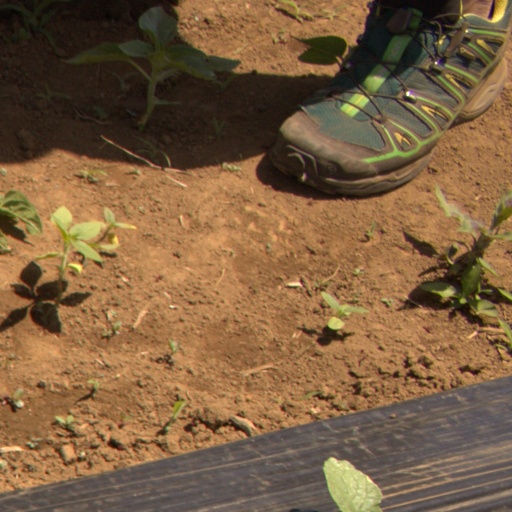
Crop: Jerusalem artichoke